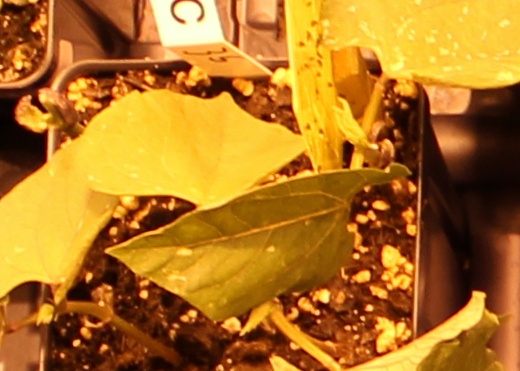
Label: Blackbean